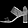
Label: Sandal